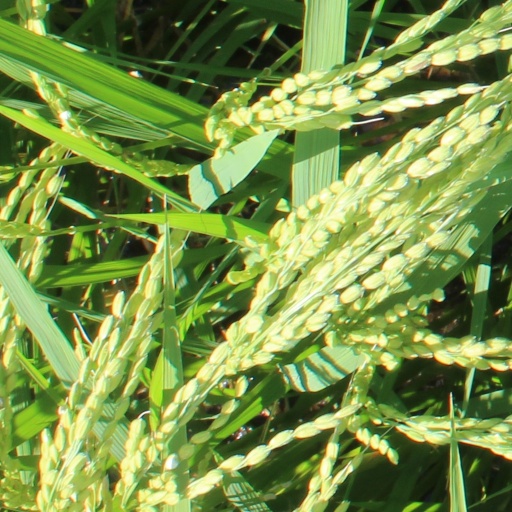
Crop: rice